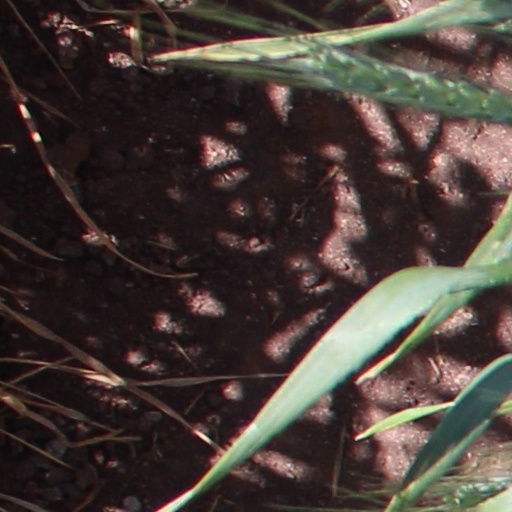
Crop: wheat